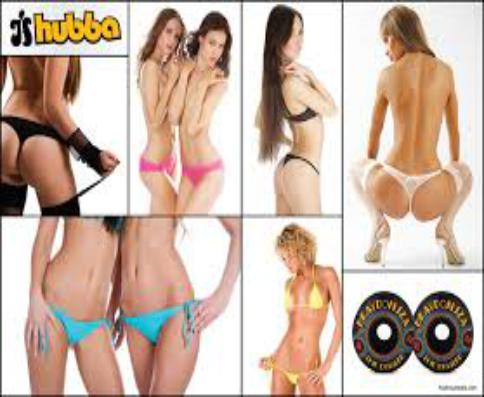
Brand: hubba wheels
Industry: Clothes